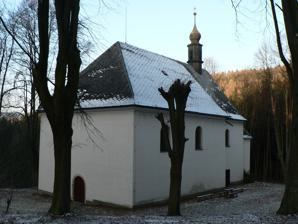
Building: Church of the Corpus Christi, Bludov
Country: Czechia
Year built: 1724
Rear view Church of the Corpus Christi ( Czech : kostel Božího těla ) is a pilgrimage Roman Catholic church in the Olomouc Region of the Czech Republic . Description Chapel of Our Lady of Lourdes The church is located in woods in the territory of in Bludov , between the villages of Bludov and Hrabenov. The pilgrimage site consists of the church, the Chapel of Our Lady of Lourdes, the calvary, the so-called Ston's cross and the Stations of the Cross . History At the end of the 17th century, a chapel was built on the pilgrimage site. In 1720–1724, it was rebuilt into the Baroque church. Pilgrims took care of the church until the end of the 18th century. By order of Emperor Joseph II , the church was supposed to be demolished, but the Bludov residents refused and the church was preserved. In 1835, it was rebuilt in the Neoclassical style. Legend about the foundation Peasant woman stole a sacramental bread in church in Šumperk . She wanted to add the bread to a cattle fodder to improve milk production. On the way back home, the peasant woman took a short nap in the deep forest, on the site of today's church, and the sacramental bread fell out. Bees moved the bread to a tree cavity and made the wax monstrance . People were so impressed by this miracle they decided to build new church in its place. References